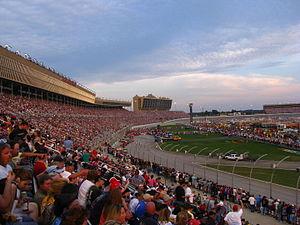
L'Atlanta Motor Speedway est un circuit automobile classique utilisé en NASCAR et situé à Hampton, Géorgie, à 32 km au sud d'Atlanta.